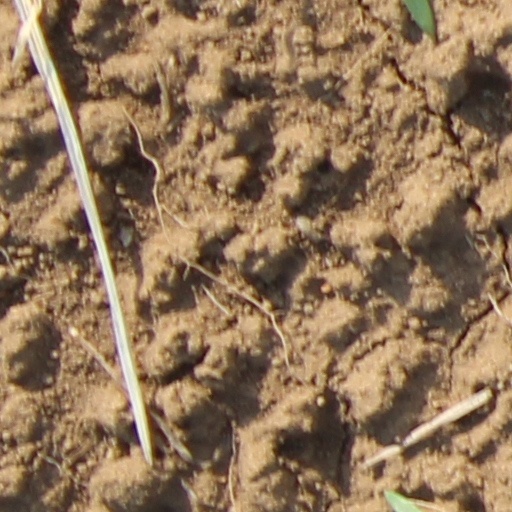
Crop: wheat